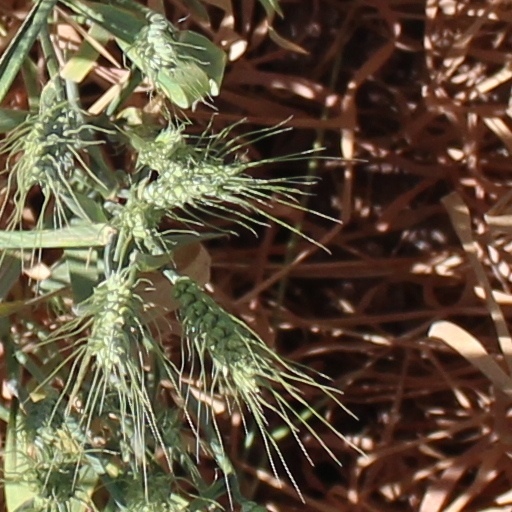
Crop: wheat